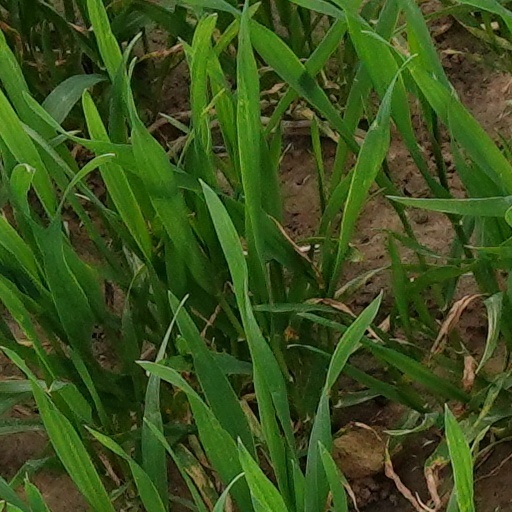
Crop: wheat